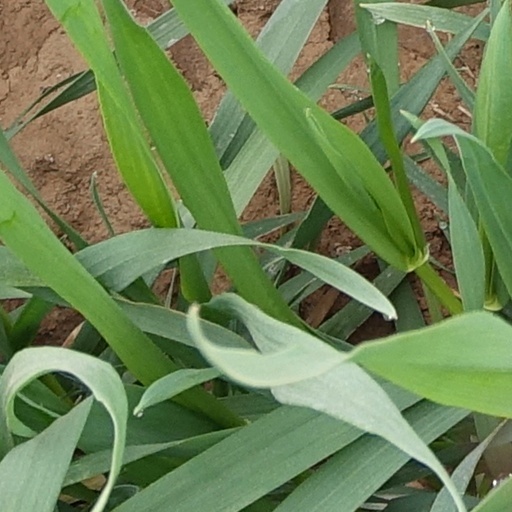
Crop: wheat